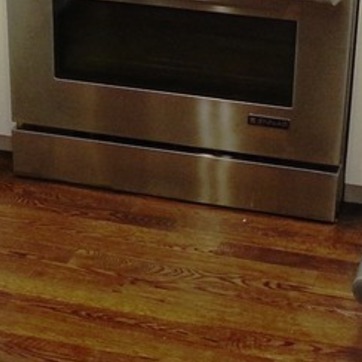
Material: metal